San Diego Metropolitan Transit System

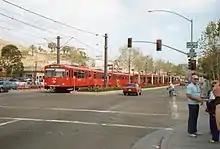
San Diego Trolley near the international border in San Ysidro, 1990

In 1910, Spreckels was able to force a ballot initiative that amended his charter with the City of San Diego to give him more than 25 years on his leases to operate streetcar service. Passage of the initiative allowed the SDERy to secure loans that led to service expansion.